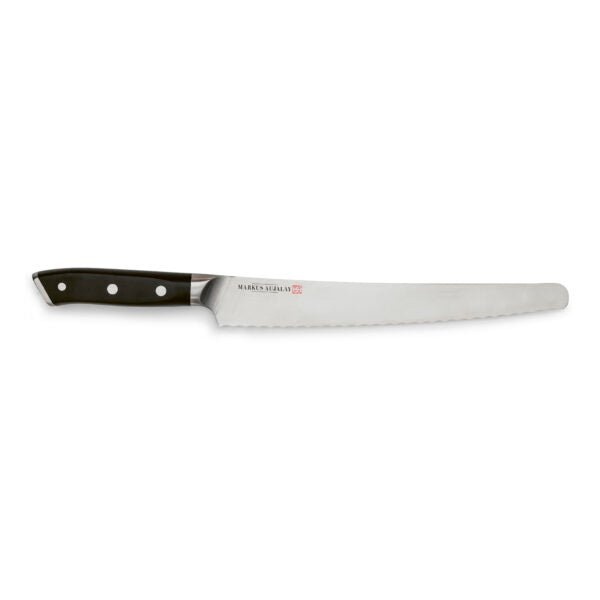
Brödkniv Classic 35cm
Klassiska knivar i stilren design, noga utvalda för finsmakare av Markus Aujalay. Vassaste knivarna som gör matlagningen roligare och enklare, med en perfekt kniv för varje tillfälle. Satinpolerade knivblad av högsta kvalitet. Svarta greppvänliga handtag och Markus Aujalays logo / tecken snyggt etsad / tryckt på bladet.
Brand: Markus Aujalay
Category: Home & Garden > Kitchen & Dining > Kitchen Tools & Utensils > Kitchen Knives > Bread Knives